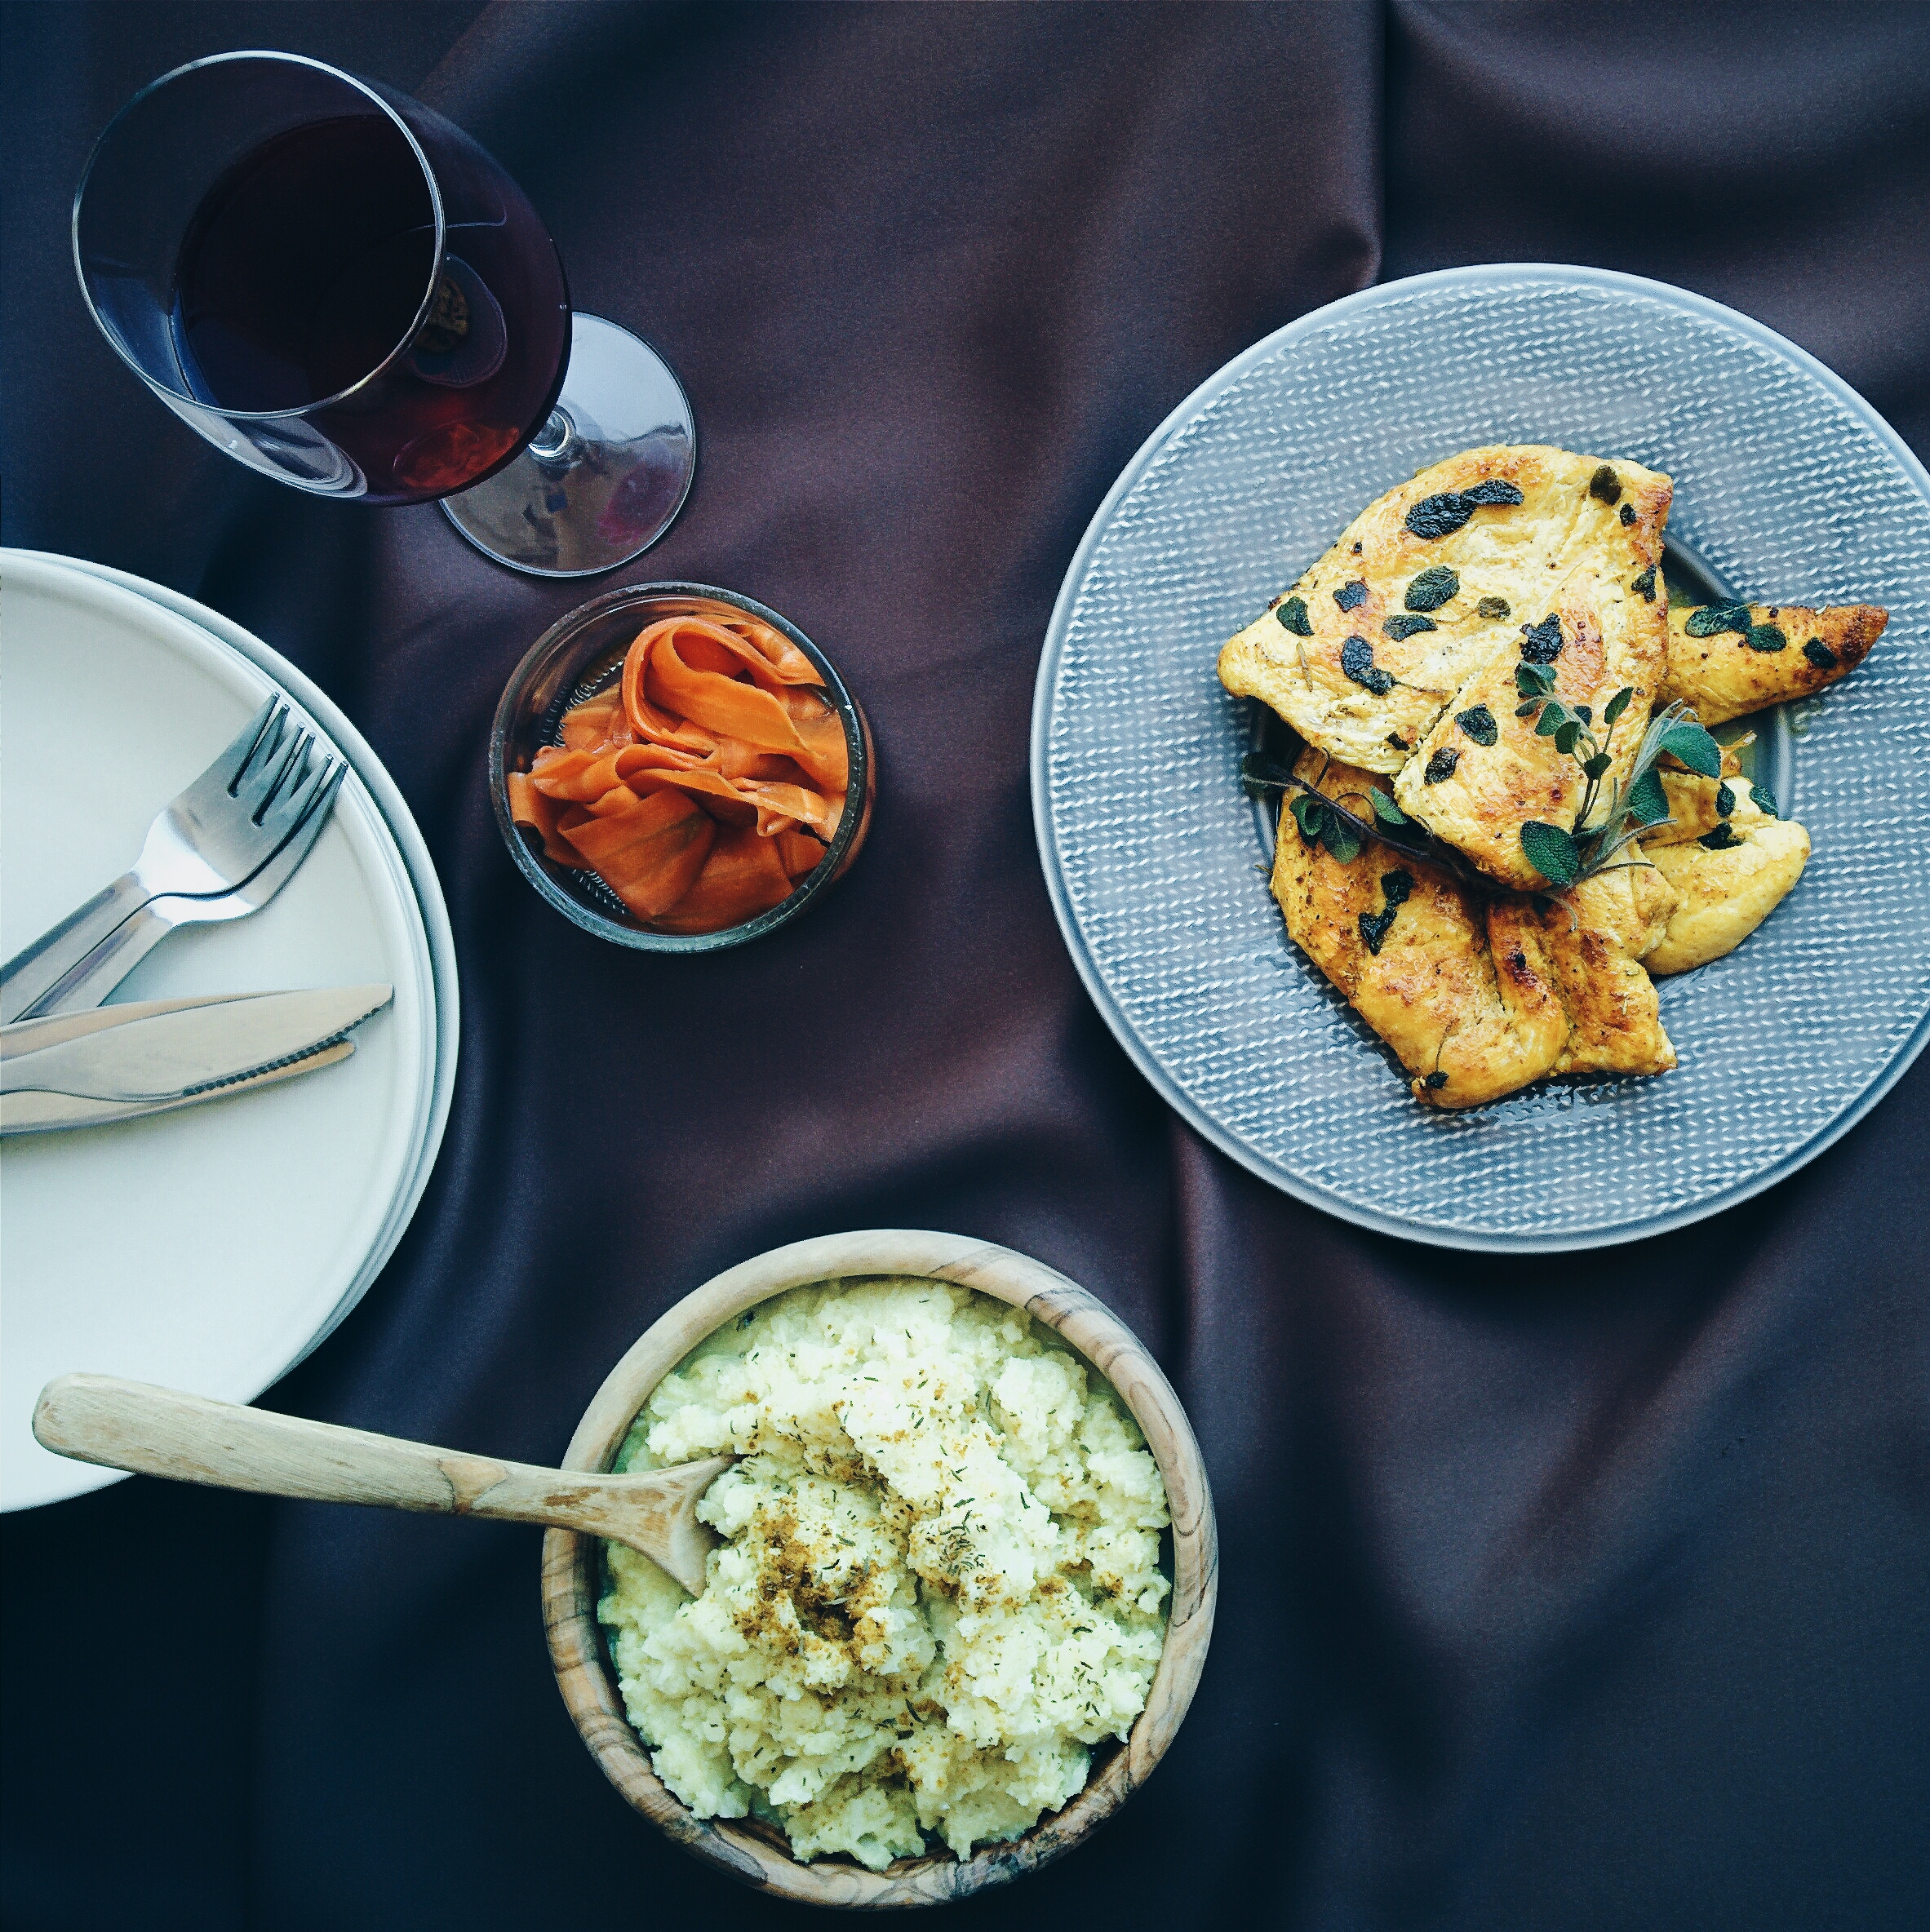
dish, food, cuisine, ingredient, meal, brunch, breakfast, comfort food, lunch, produce, vegetarian food, superfood, fried food